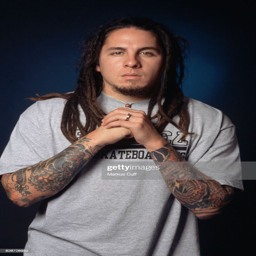
hard rock artist hard rock artist in the studio .